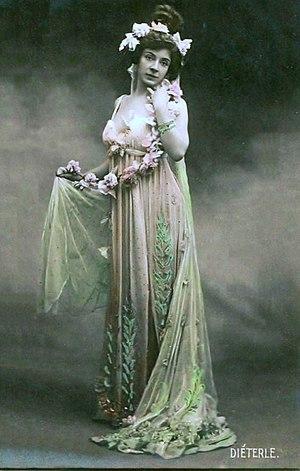
Amélie Diéterle en 1901 dans «
Amélie Diéterle, nom de scène d'Amélie Laurent, est une actrice, cantatrice et collectionneuse d'art française, née à Strasbourg le 20 février 1871 et morte à Cannes le 20 janvier 1941.
Cette page donne une liste de personnalités liées à Cannes.